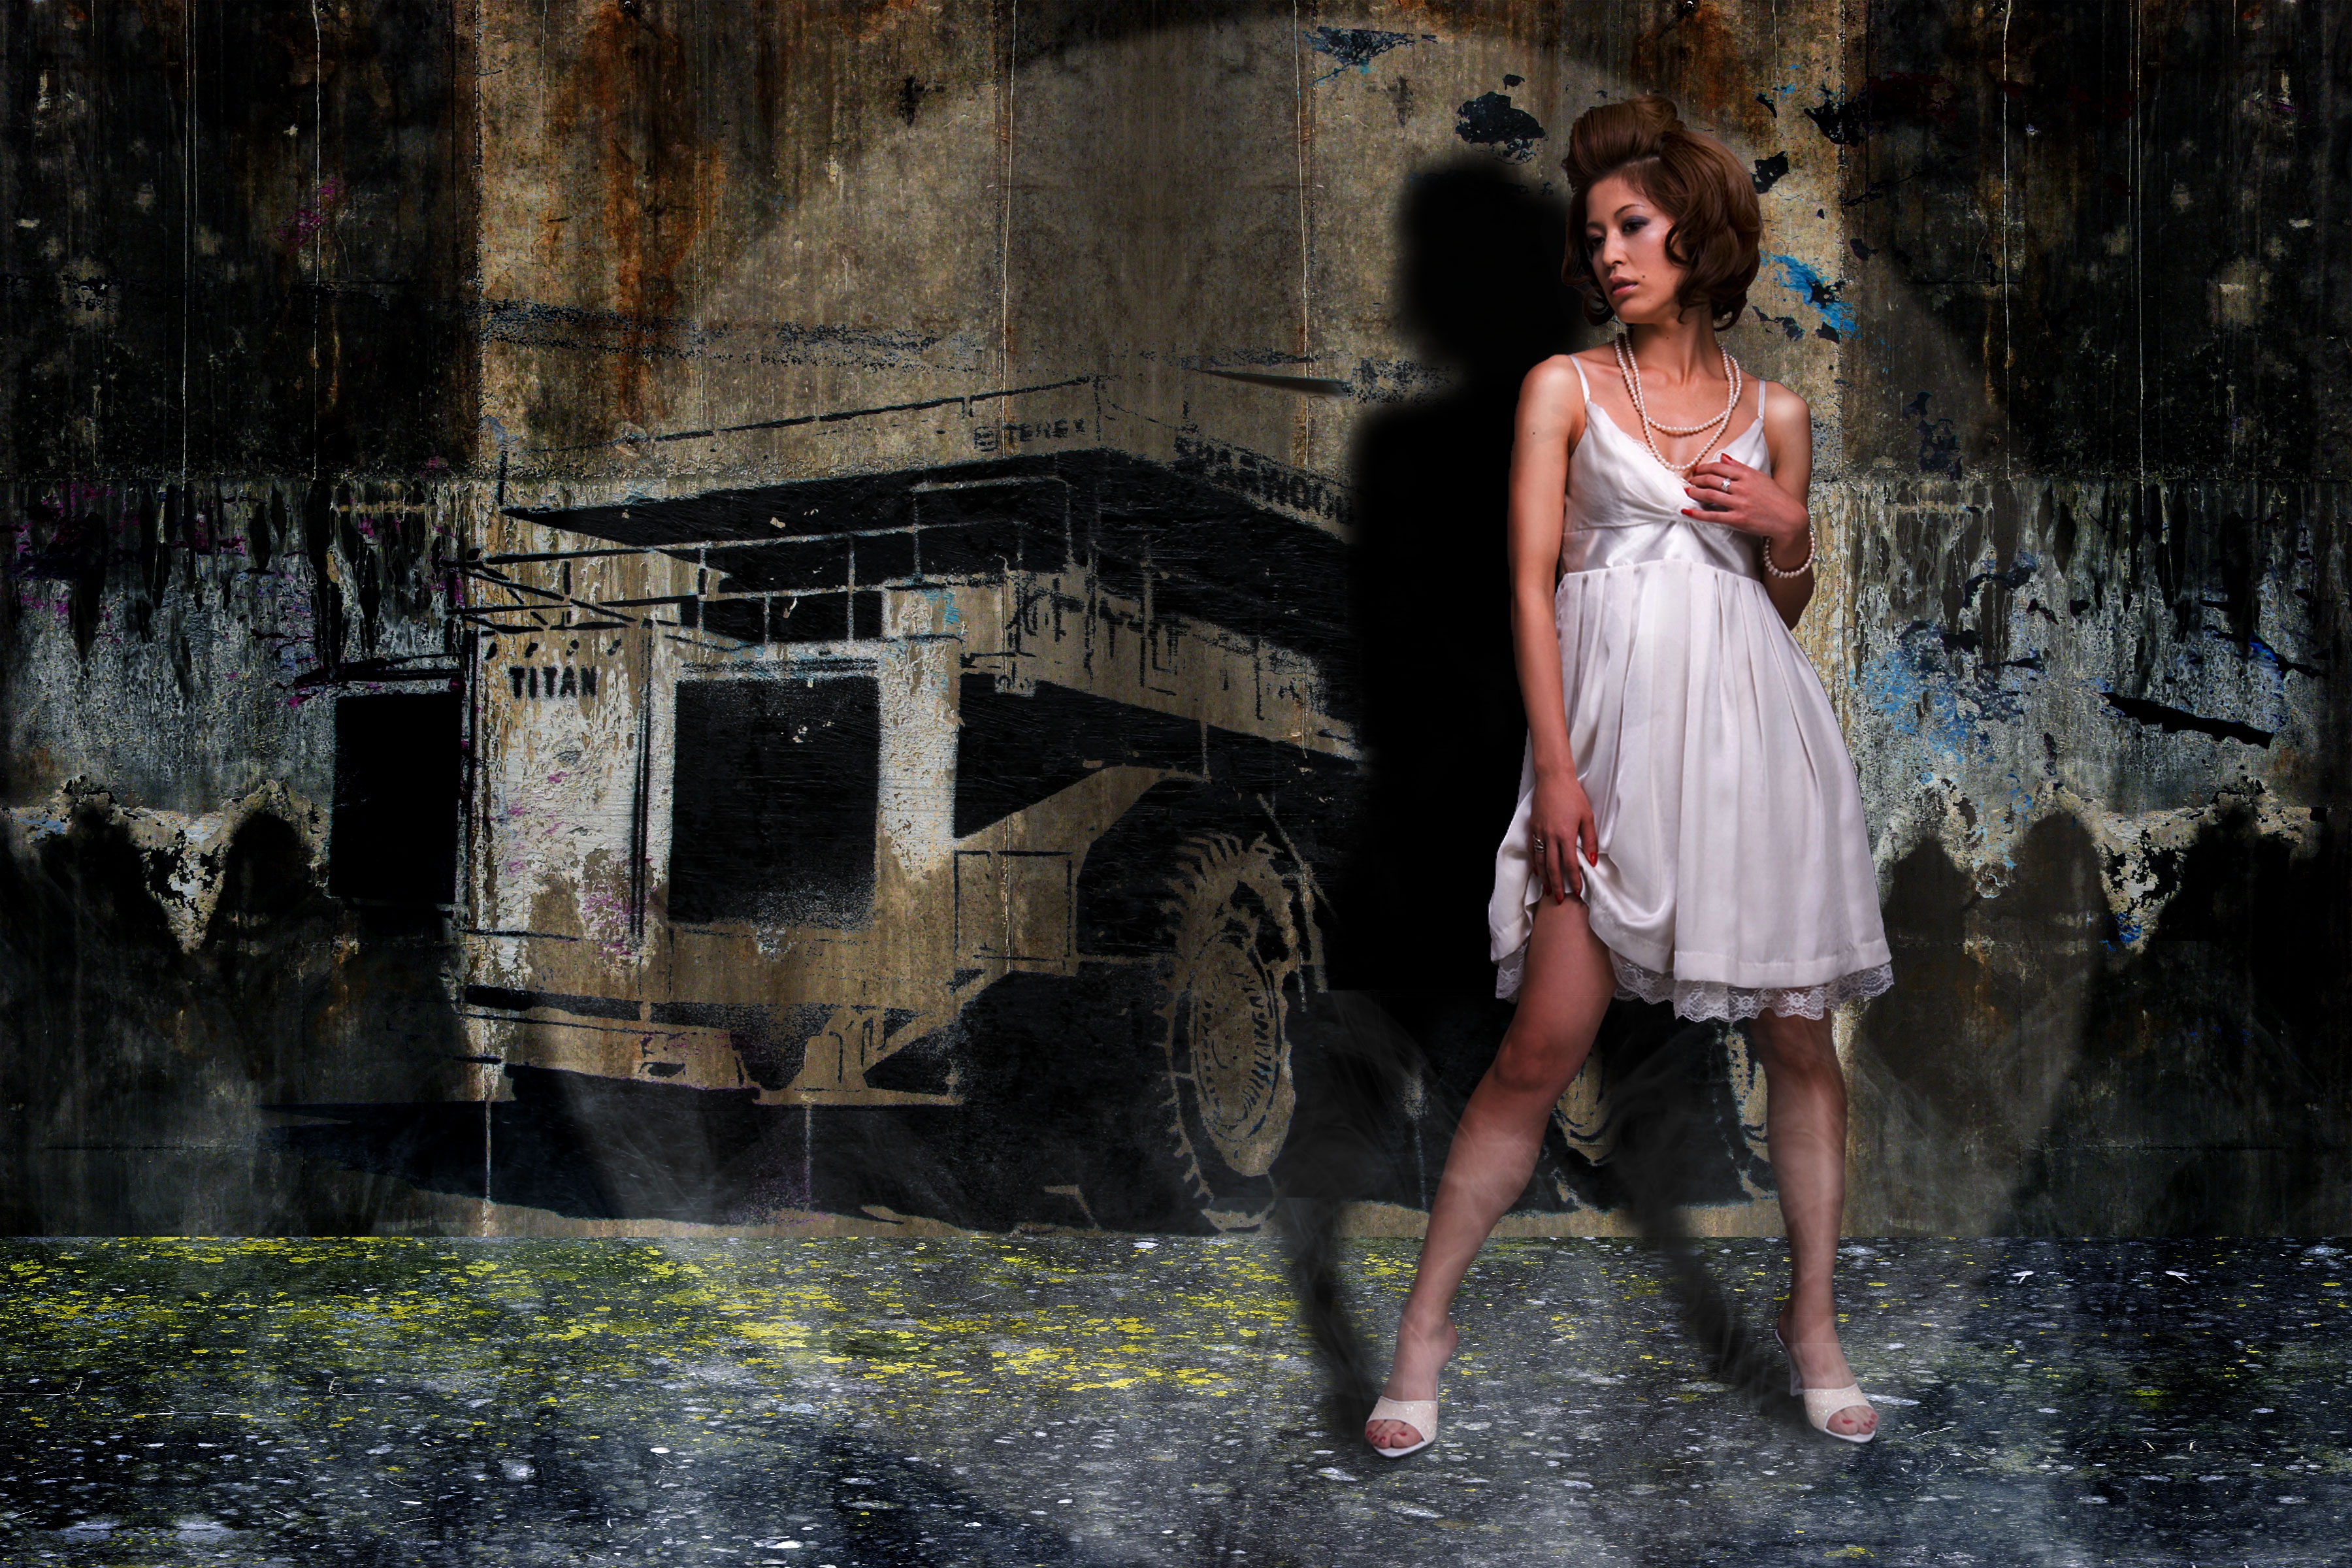
girl, woman, night, photography, dark, female, model, young, spring, human, fashion, bride, modern, face, background, dress, photograph, beauty, image, pretty, mood, young woman, gown, graffitti, vice, voltage, young girl, fashionable, photo shoot, chic, young women